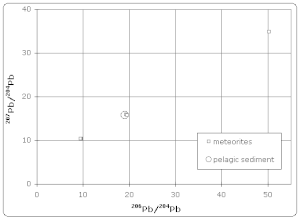
Jordens alder / Radiometrisk datering / Moderne radiometrisk datering / Brug af meteoritter
Animation af isokront diagram over blyisotoper med data, som Patterson brugte i 1956 til at bestemme Jordens alder.
Moderne geologer og geofysikere fastsætter Jordens alder til at være omkring 4,54 milliarder år. Denne alder er blevet bestemt ved radiometrisk datering af meteoritmateriale og stemmer overens med alderen på de ældste kendte klipper på Jorden og Månen.